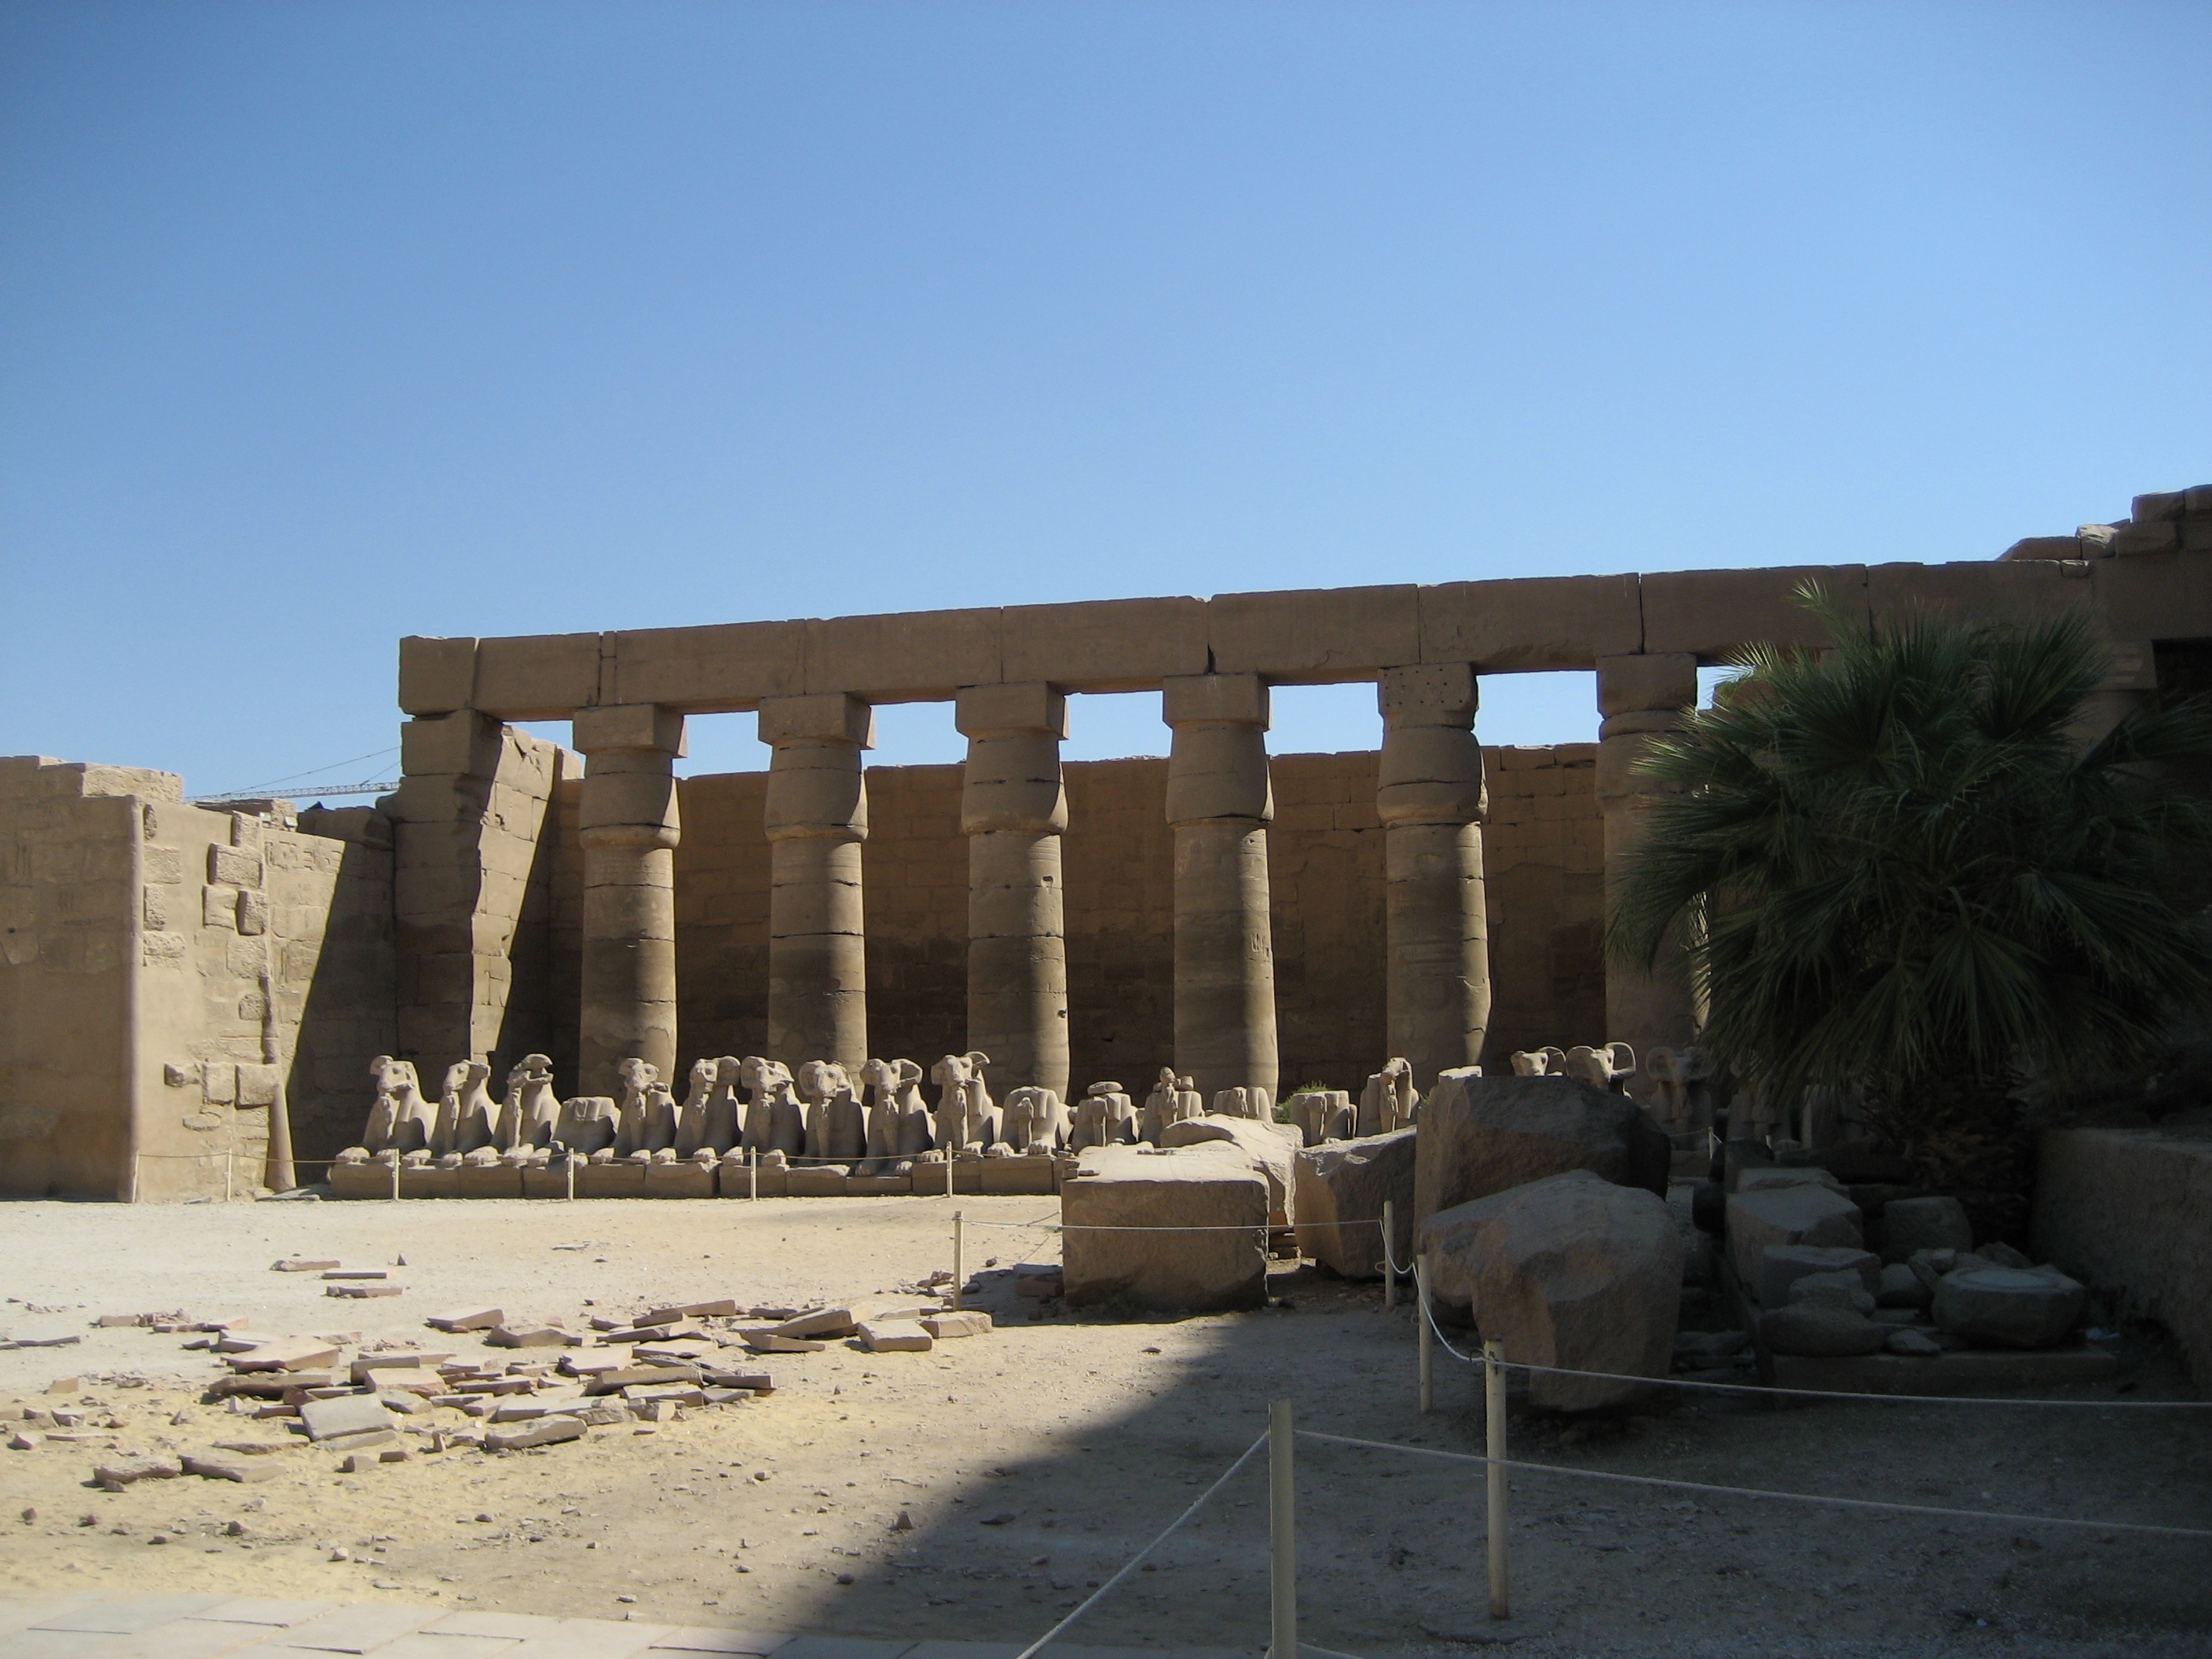
architecture, structure, monument, column, ancient, fortification, egypt, sculpture, amphitheatre, temple, ruins, columns, historical, luxor, the stones, ancient history, egyptian temple, ancient roman architecture